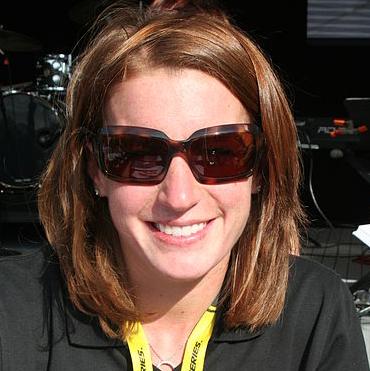
Age: 26